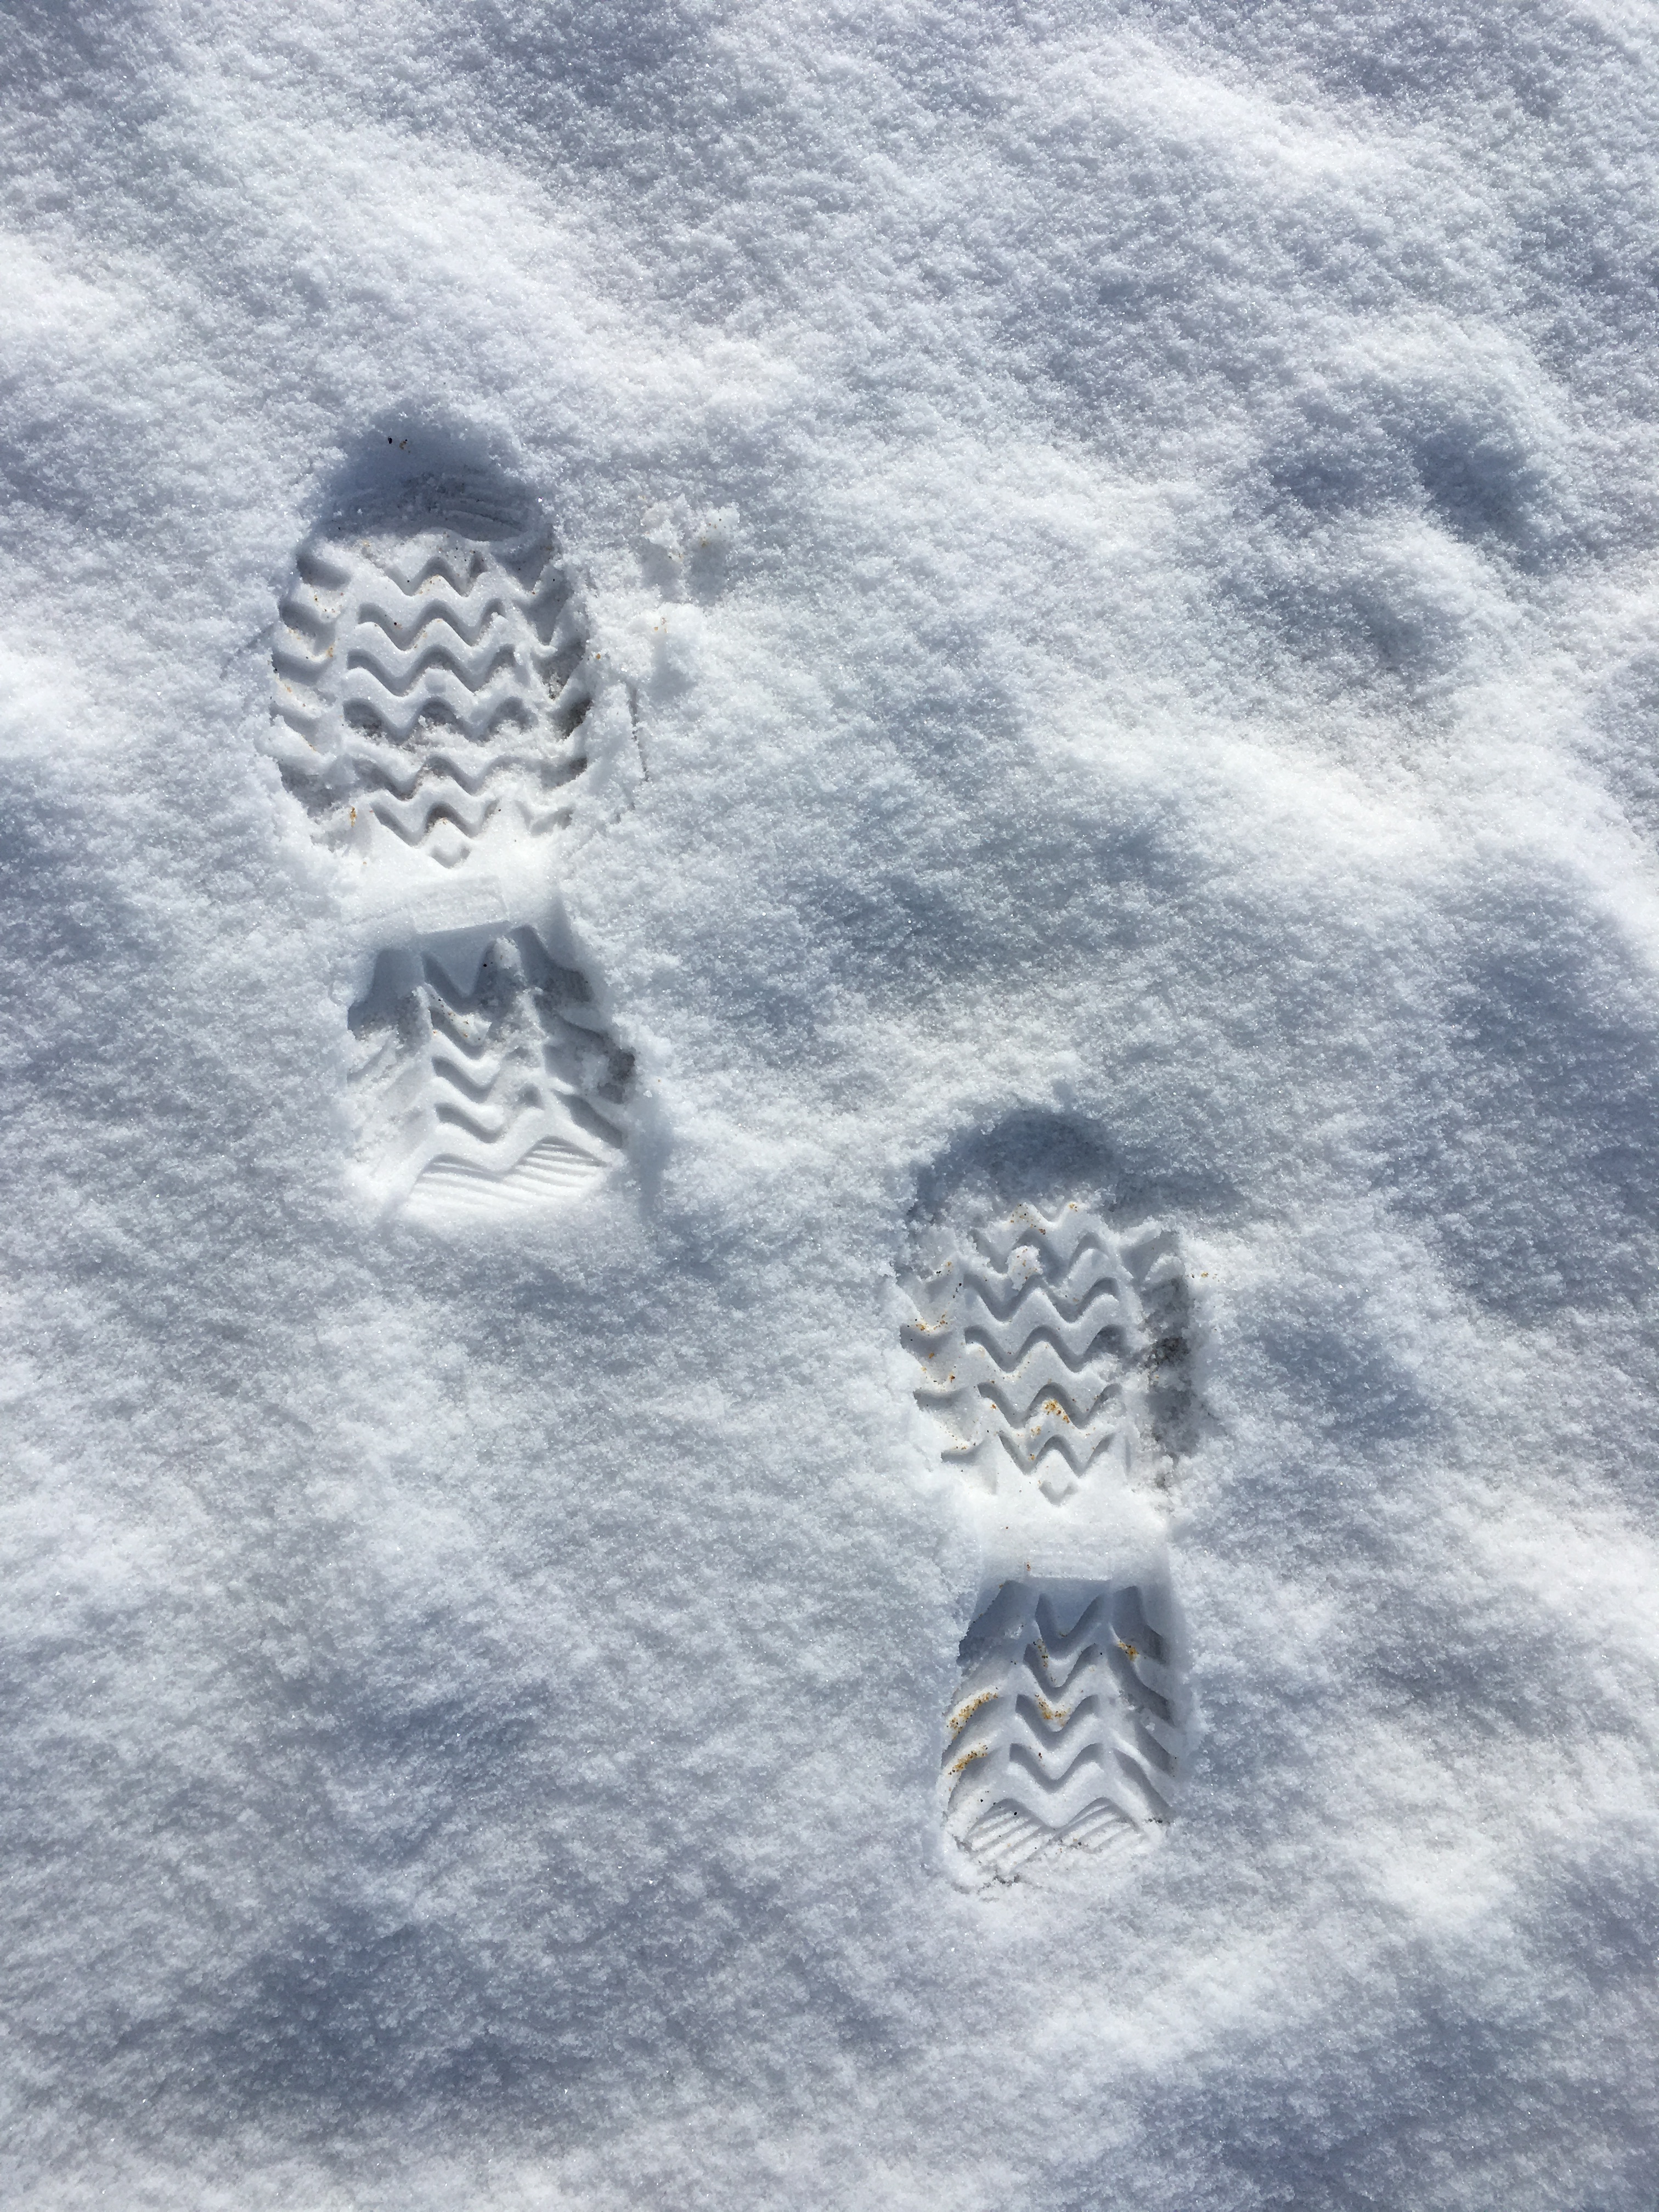
nature, snow, cold, winter, ice, weather, season, footprints, textile, art, sketch, drawing